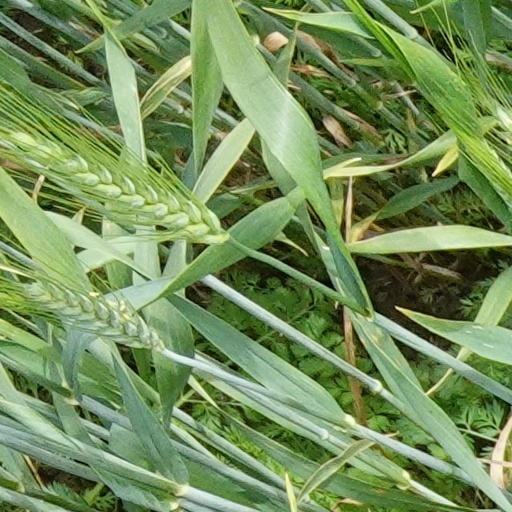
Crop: wheat